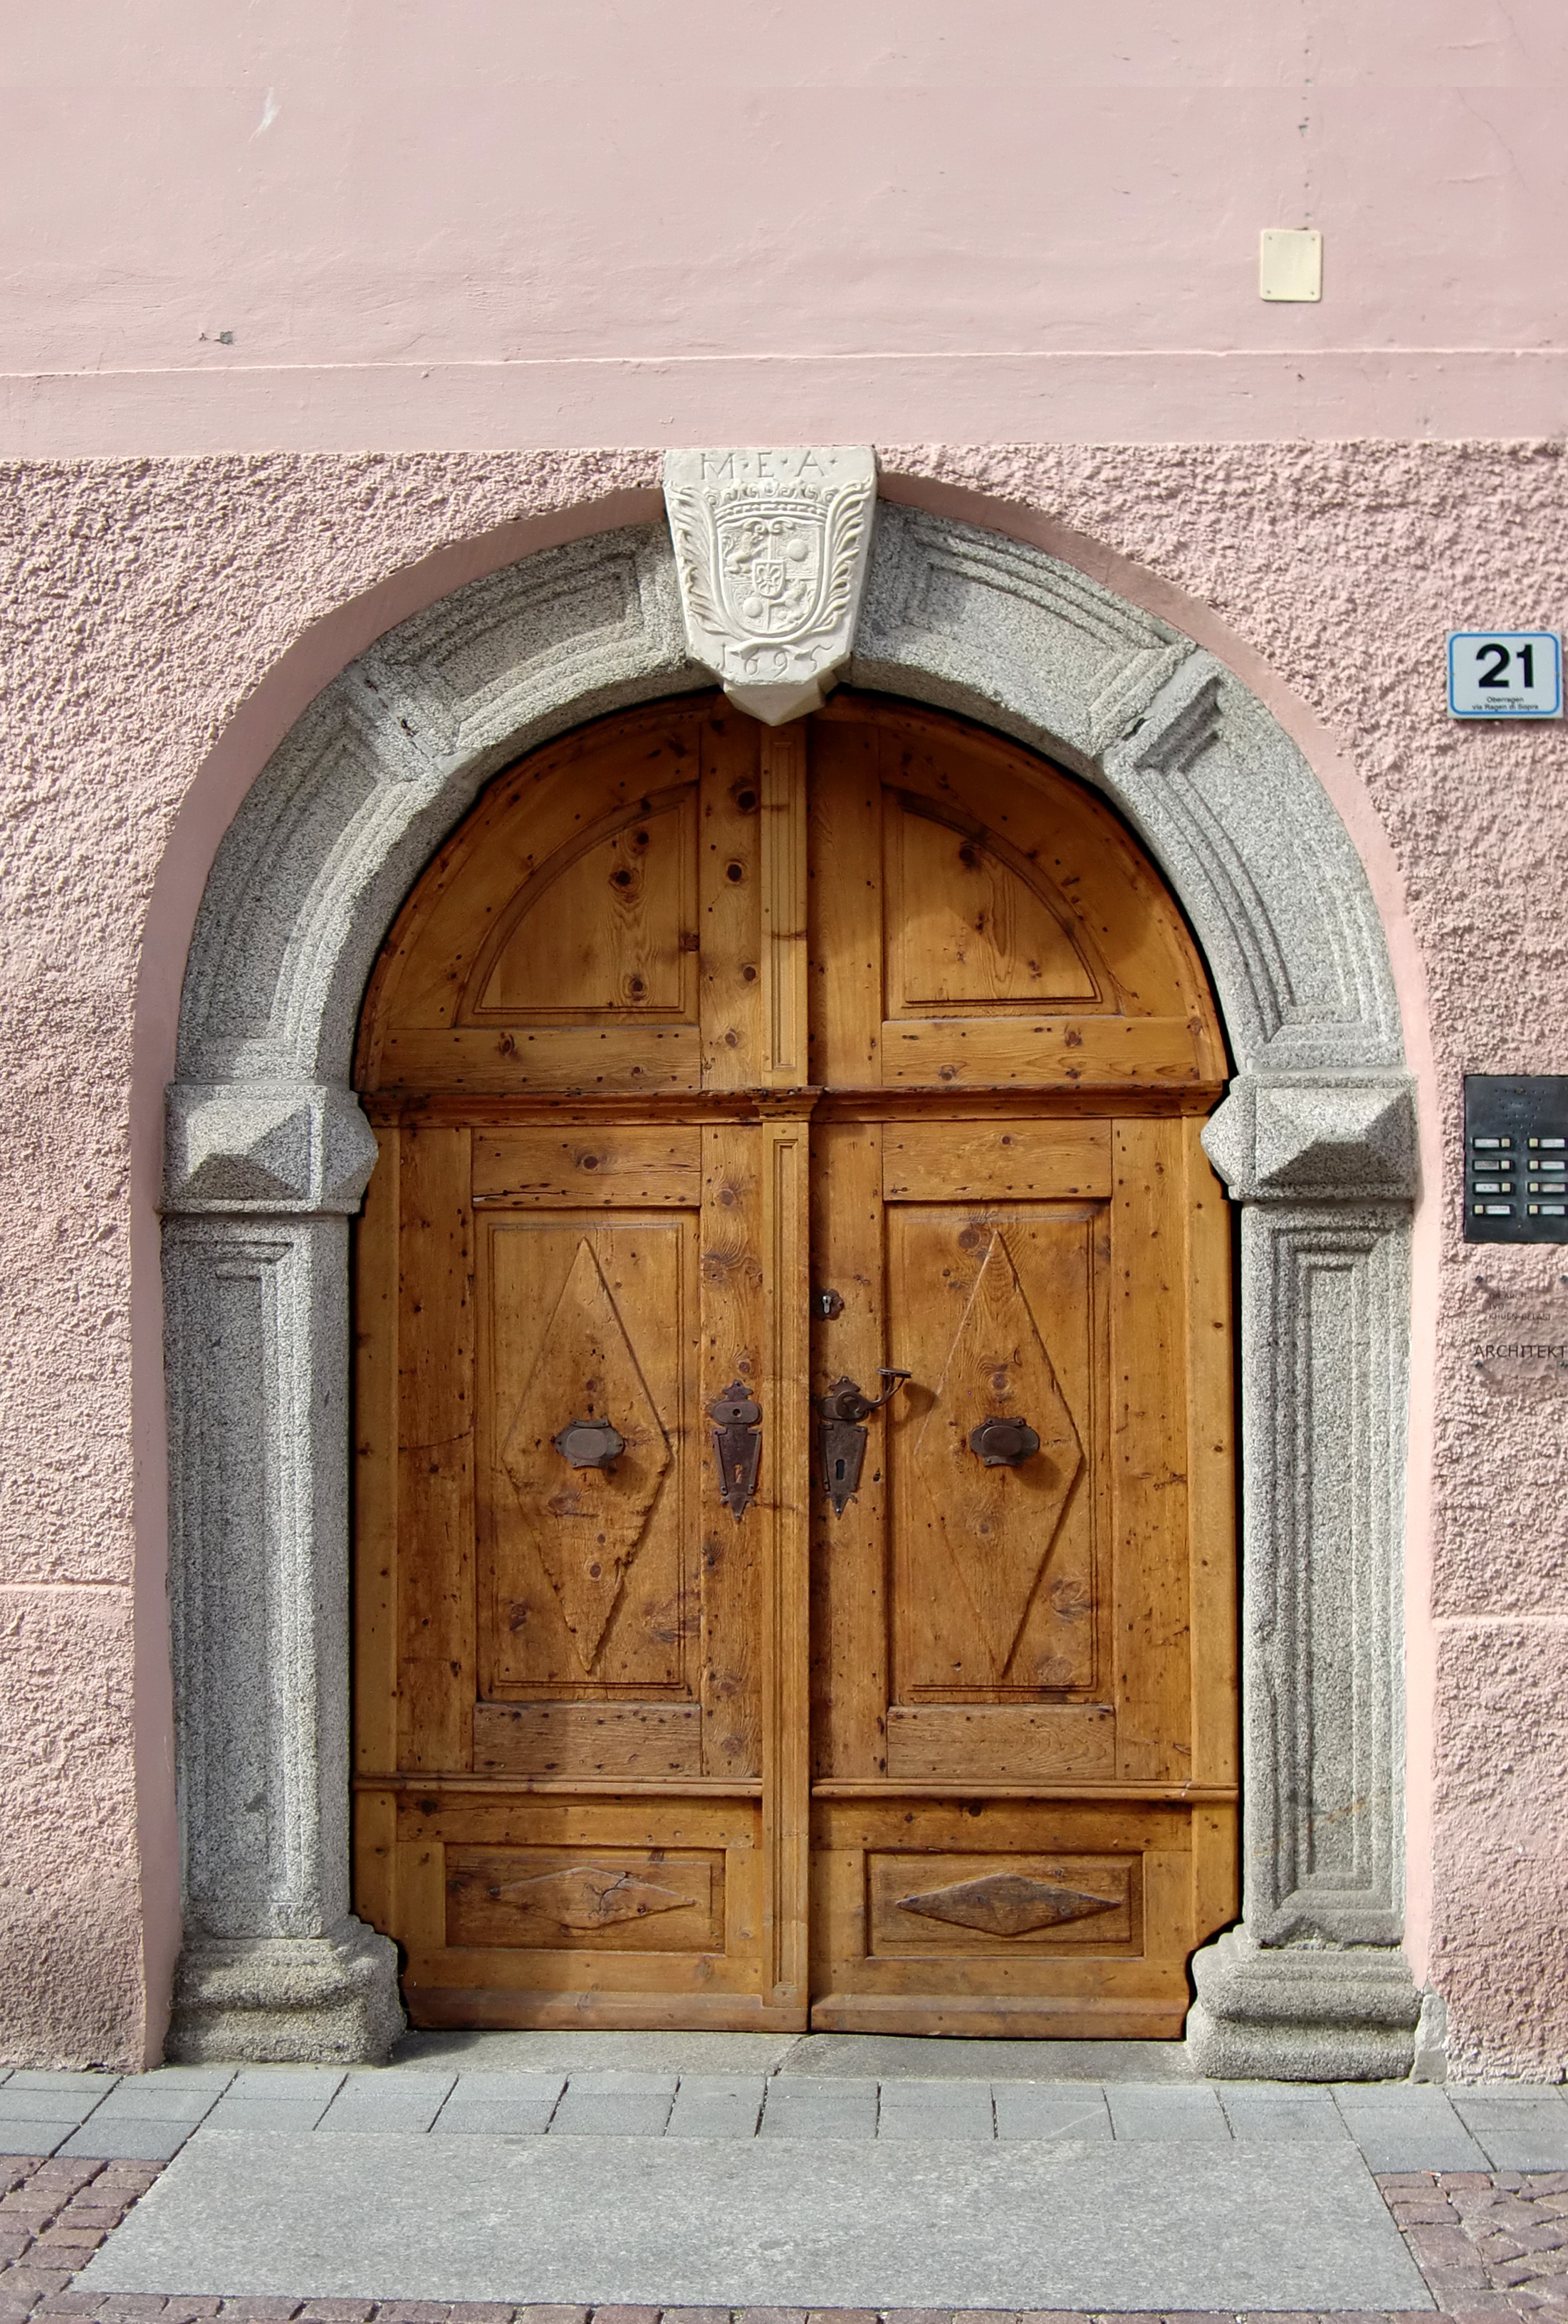
architecture, structure, wood, window, wall, arch, facade, furniture, gate, door, goal, carving, input, portal, ancient history